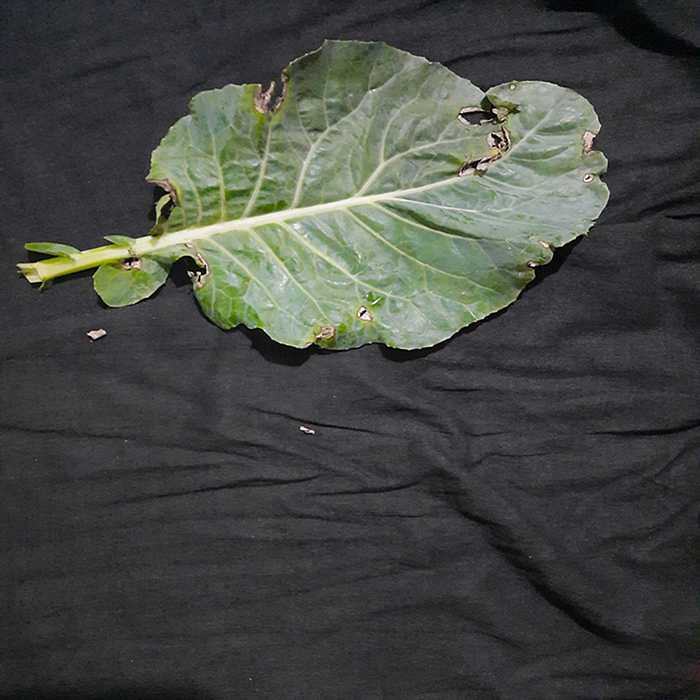
Plant: Cauliflower
Label: Downy mildew